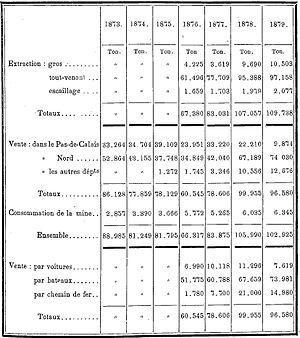
Renseignement sur la vente entre 1873 et 1879 de la Compagnie des mines de Meurchin.
La Compagnie des mines de Meurchin est une compagnie minière qui a exploité la houille à Bauvin, Meurchin, Wingles, Billy-Berclau et Carvin dans le Bassin minier du Nord-Pas-de-Calais. Créée le 16 août 1854, elle établit divers sondages, puis ouvre une fosse nᵒ 1 à Bauvin en août 1857, qui commence à produire en 1859. Une fosse nᵒ 2 est commencée en 1863 à Meurchin, mais une venue d'eau chaude se déclare, la fosse est abandonnée, bien que la Compagnie ait pensé à commercialiser cette eau minérale sulfureuse. En 1869, une fosse nᵒ 3 est commencée à Wingles, le fonçage s'avère très problématique et coûteux. Un second puits, nᵒ 4, est ajouté à 35 mètres du premier puits à partir du 1ᵉʳ septembre 1873. La fosse est mise en service en 1875 et devient le principal siège de production de la Compagnie.